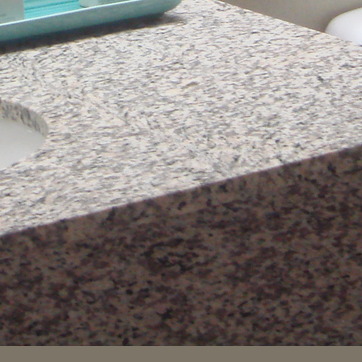
Material: polishedstone